Roman Catholic Diocese of Đà Nẵng

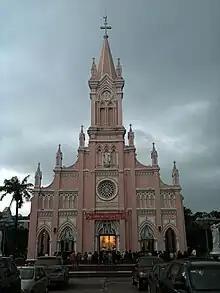
Đà Nẵng Cathedral

The Diocese of Đà Nẵng is a Roman Catholic diocese in central Vietnam. The bishop is Joseph Đặng Đức Ngân since 2016. The creation of the diocese in present form was declared January 18, 1963. The diocese covers an area of 11,690 km², and is a suffragan diocese of the Archdiocese of Huế. By 2004, the diocese of Đà Nang had about 57,870 believers (2.7% of the population), 68 priests and 38 parishes. Sacred Heart Cathedral in Da Nang has been assigned as the Cathedral of the diocese.